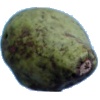
Label: pear_stone